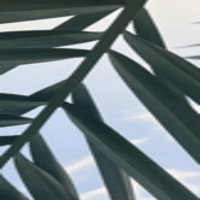
Label: Healthy sample